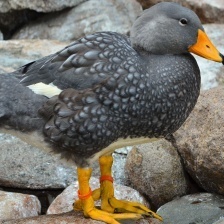
Species: STEAMER DUCK
Scientific name: TACHYERES
ImageNet parent category: drake